Penyberth

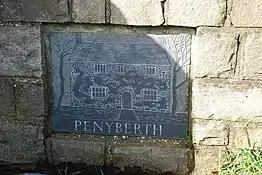

Penyberth was a farmhouse at Penrhos, on the Llŷn Peninsula near Pwllheli, Gwynedd, which had been the home to generations of patrons of poets, and also a way-station for pilgrims to Bardsey Island, but destroyed in 1936 in order to build a training camp and aerodrome for the RAF.